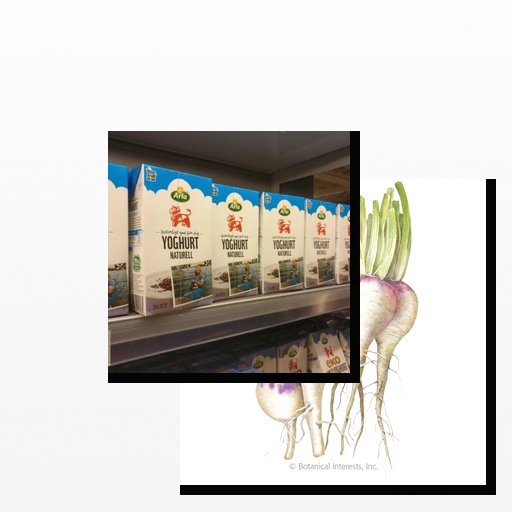
Food items: turnip, natural_yogurt